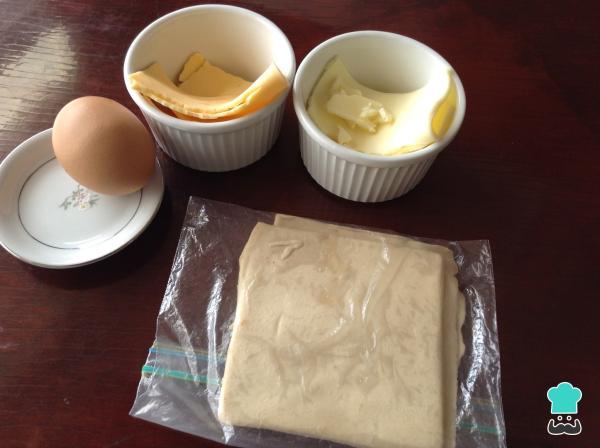
Antes de empezar a preparar el aperitivo fácil, debes dejar listos todos los ingredientes. Puedes comprar la lámina de hojaldre ya confeccionada, o hacerla tú mismo siguiendo las instrucciones de la receta de masa de hojaldre, en RecetasGratis.net.